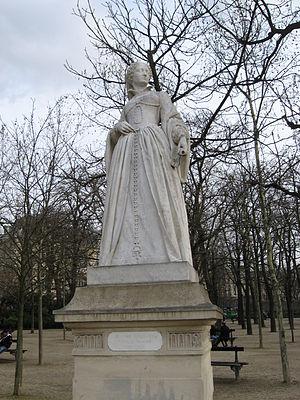
Jean-Louis Brian (français, 1805-1864): Jeanne d'Albret, Reine de Navarre (1528-1572), statue en pied, marbre (1848), Paris, Jardin du Luxembourg. Commande d'Etat. Voir Jeanne d'Albret (reine de Navarre).